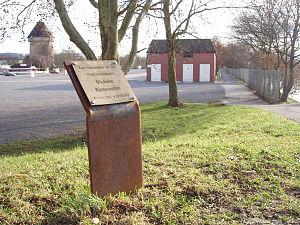
L'affaire dite du Fantôme de Heilbronn est une série de crimes et délits liés entre eux par des analyses ADN suggérant à chaque fois l'implication de la même femme. Ces crimes se sont déroulés principalement en Allemagne et en Autriche, le premier meurtre connu datait de 1993 et les derniers de 2008. En fait, l'ADN en question provenait d'une contamination des bâtonnets de prélèvement à l'usine de fabrication et pas de l'implication d'une seule et même personne dans ces crimes.